Our Lady of Kibeho

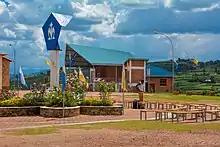
The Sanctuary of Our Lady of Kibeho, in Rwanda.

At the time of the apparitions, two separate investigation commissions were established by Bishop Jean Baptiste Gahamanyi, the Bishop of the Diocese of Butare to which Kibeho belonged at the time: a medical commission, on March 20th, 1982 and a theological commission, on May 14th, 1982.